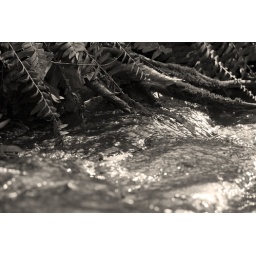
A closeup shot of water running through a stream in Cedar Rock Park, Alamance County, NC.